Bankei Yōtaku

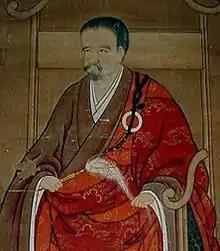

was a Japanese Rinzai Zen master, and the abbot of the Ryōmon-ji and Nyohō-ji. He was a major Zen figure of the Edo period and is best known for his emphasis on a minimalist sudden method of Zen which simply relies on the unborn Buddha mind. He became well known in Japan for his public talks in colloquial Japanese which were popular among laypersons.